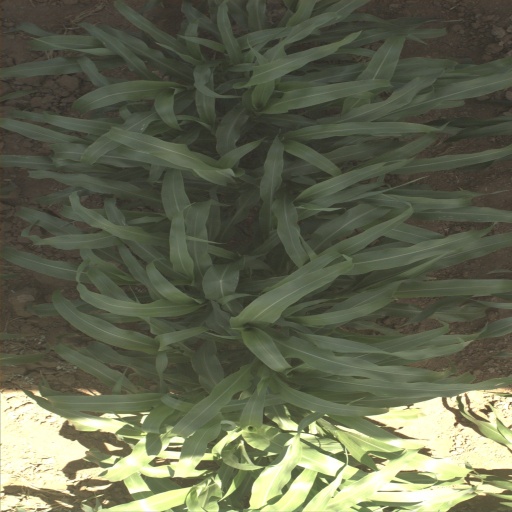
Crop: sorghum